Ted Frank

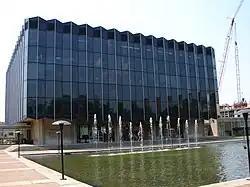
University of Chicago Law School where Frank graduated from in 1994

In 1994 Frank earned his "Juris Doctor" with high honors from the University of Chicago Law School. At Chicago he earned Order of the Coif and served on the law review. While at Chicago Law, he was a known presence on Usenet groups and researched urban legends; he was an early contributor to the Baseball Prospectus collective through essays on the Usenet group rec.sport.baseball. He has also been described as a contributor along with snopes of "trolling for newbies" and also as one of the "most consistent posters of serious research".